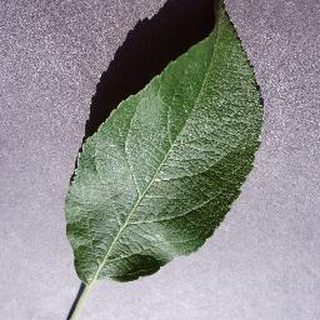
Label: healthy_apple